Yekaterina Stravinsky

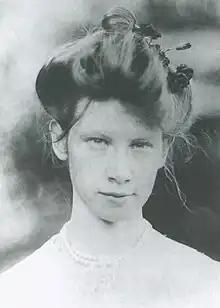
Yekaterina in 1907

Yekaterina Gavrilovna Stravinsky ("née" Nosenko) (January 25, 1881 – March 2, 1939) was a Russian and French painter and amanuensis who was the cousin and first wife of Igor Stravinsky.